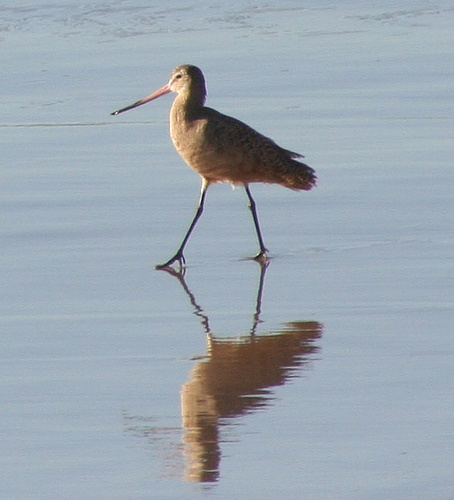
A long legged long beaked birth walking on the edge of the ocean.
A very cute bird walking in the water.
A long legged, brown bird walks on the beach.
a close up of a bird on a beach near water
A bird walks through shallow water in the sand.